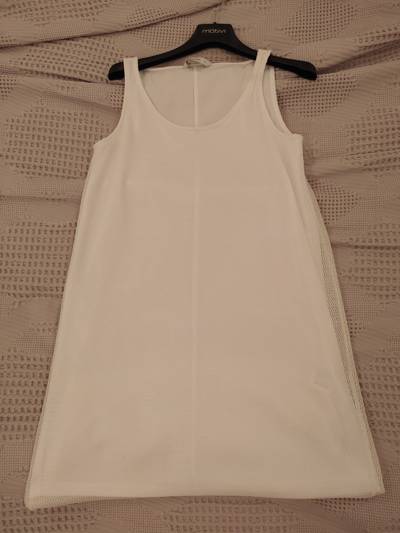
Waste category: clothes